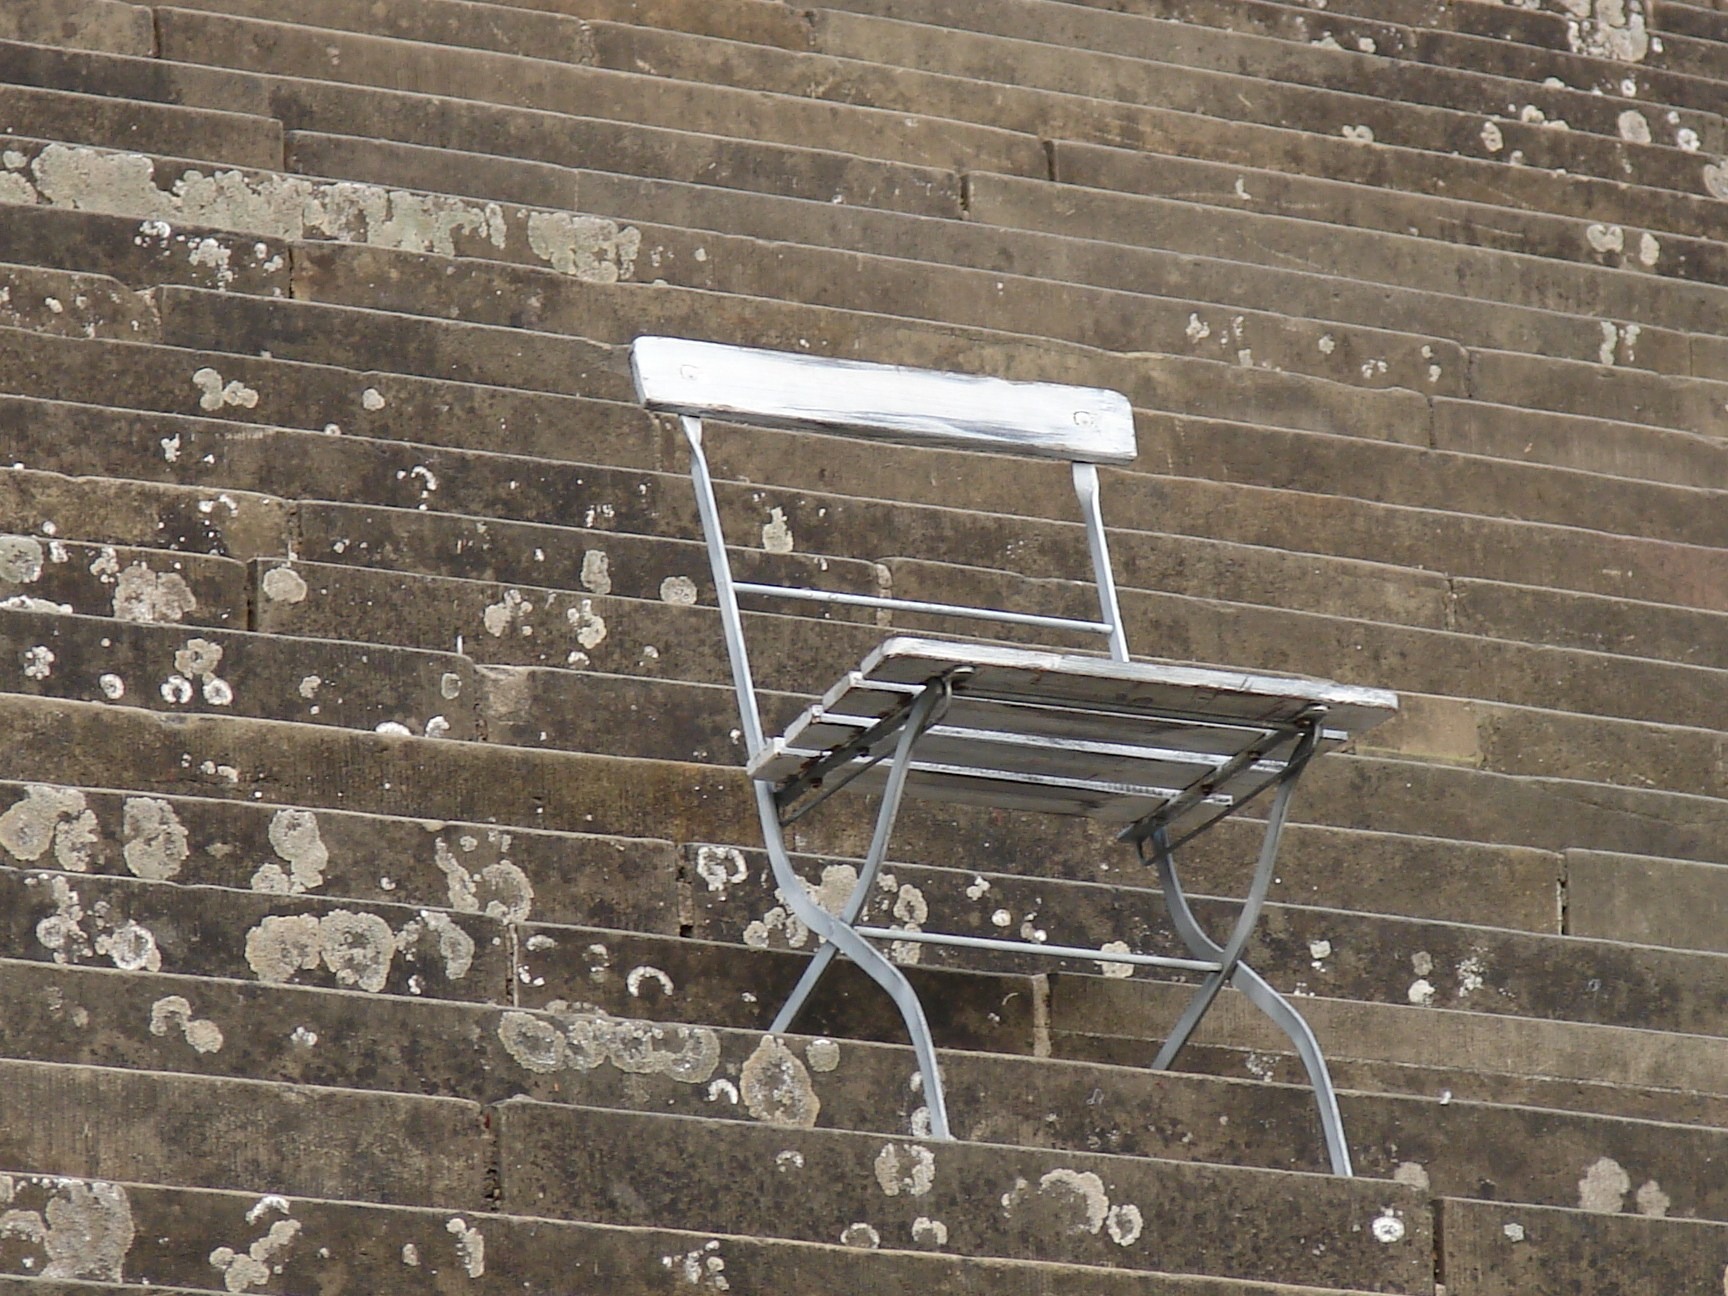
wood, white, chair, wall, brick, stairs, folding chair, flooring, road surface